Tōkaidō Main Line

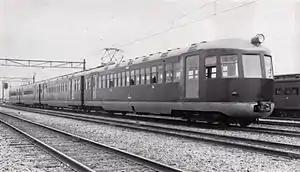
52 Series EMUs were used for commuter services between Kyoto and Kobe following the electrification of the section.

On 20 December 1914, Tokyo Station opened and succeeded Shinbashi Station as the Tokyo-side terminus of the line. On the same day, an electrified commuter line was inaugurated along the section between Tokyo Station and today’s Yokohama Station, which is now part of the Keihin–Tōhoku Line. Automatic couplers were introduced on all freight wagons in 1926. In 1930, the first "Tsubame" ("swallow") express was introduced, reducing the Tokyo - Kobe travel-time to nine hours - a significant reduction from the twenty hours required in 1889 and fifteen in 1903.